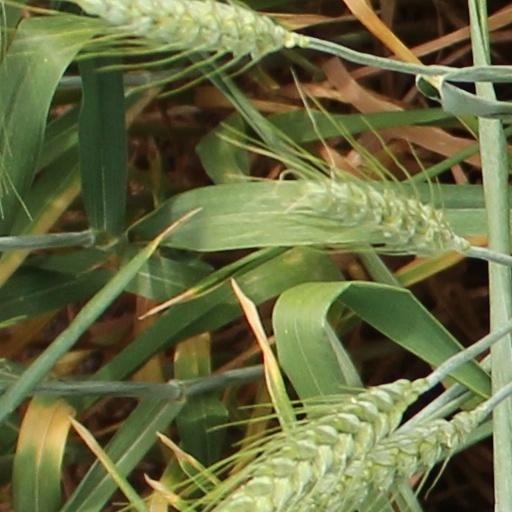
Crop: wheat